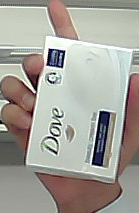
Product: dove_soap